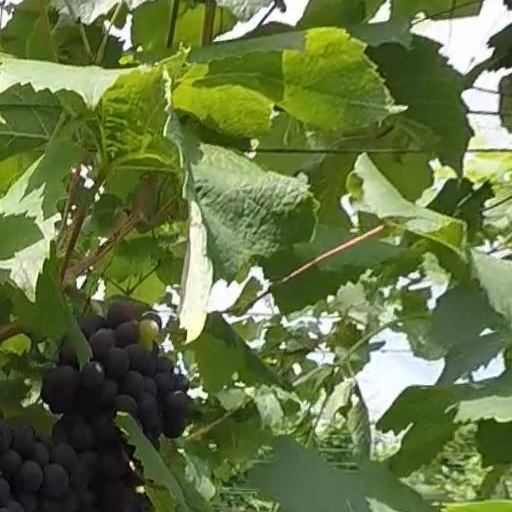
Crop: grape